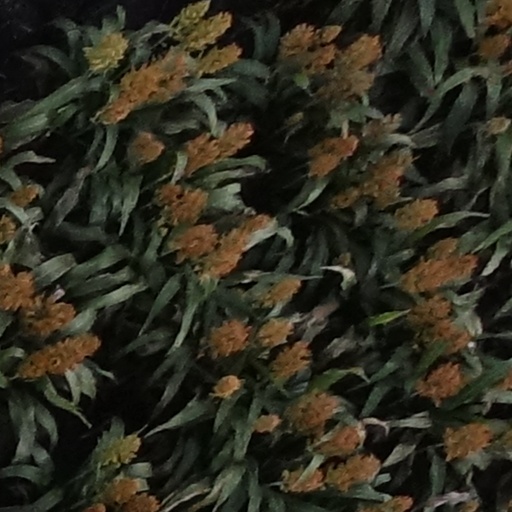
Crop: sorghum